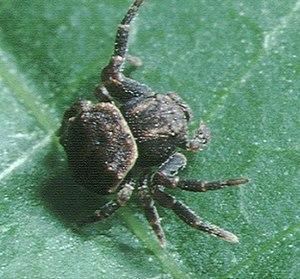
Boliscus tuberculatus est une espèce d'araignées aranéomorphes de la famille des Thomisidae.